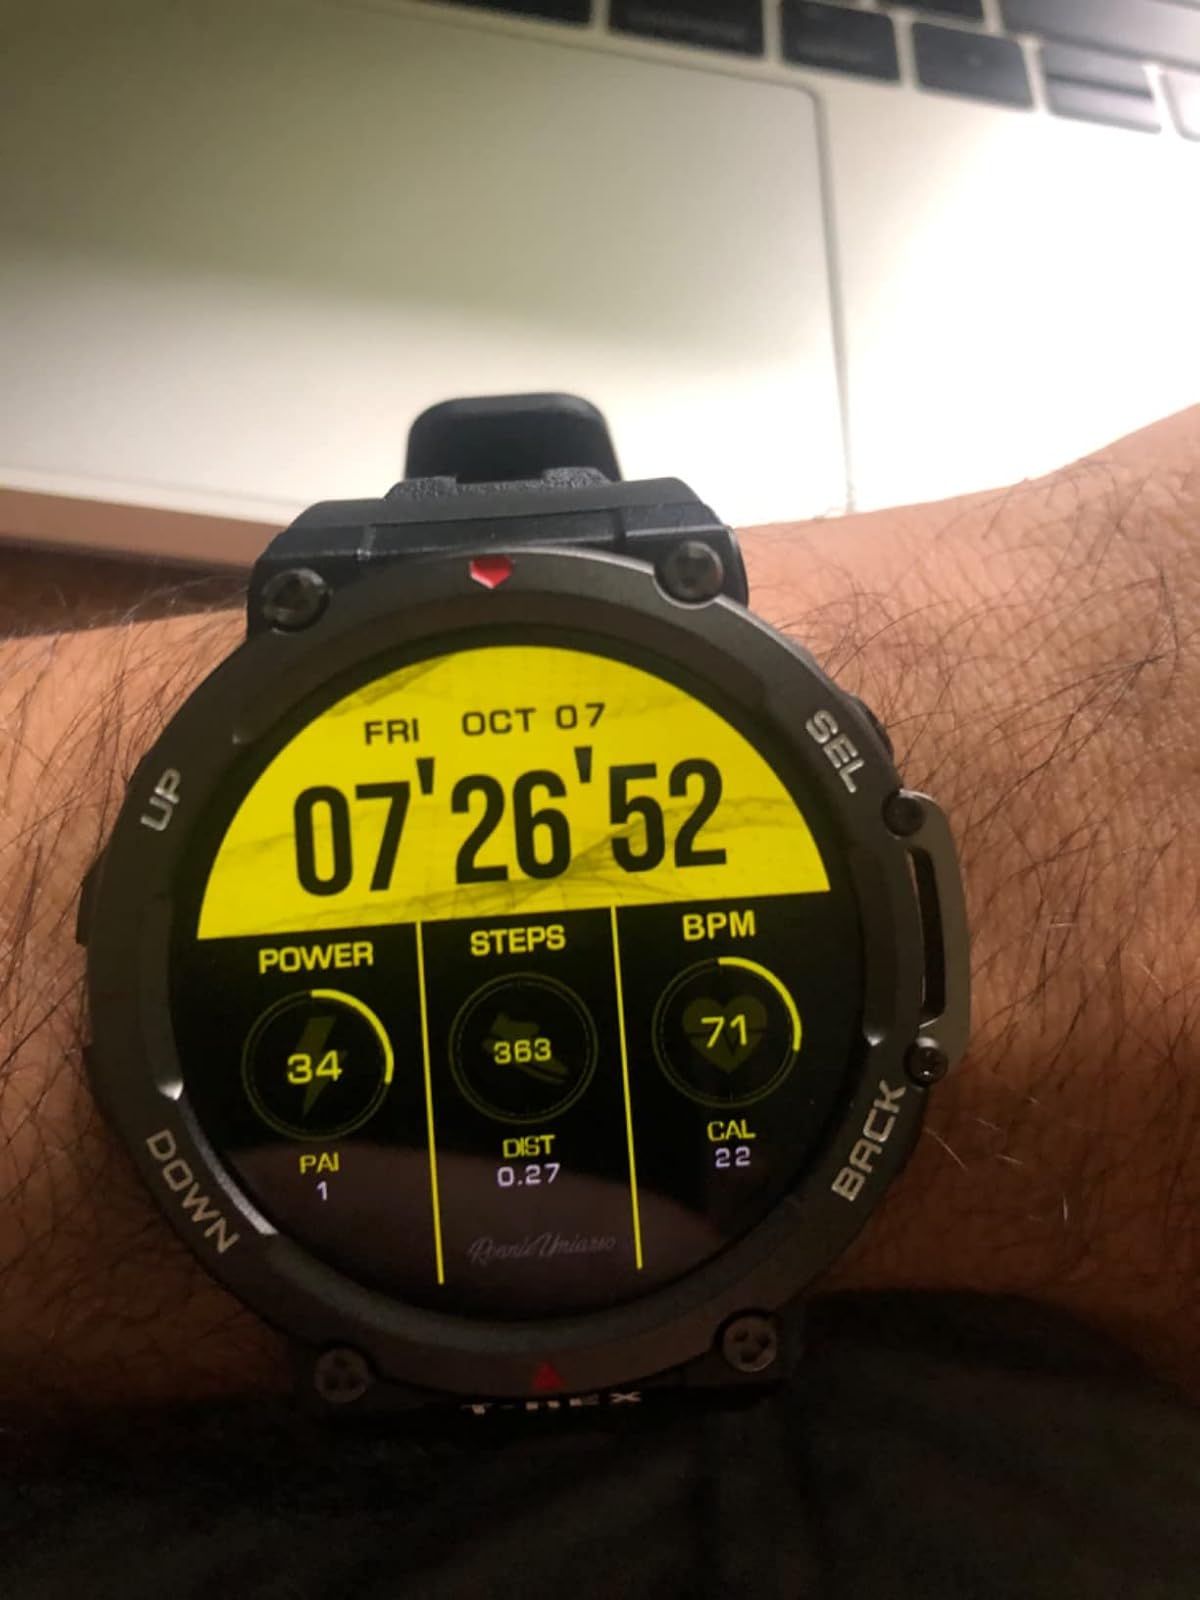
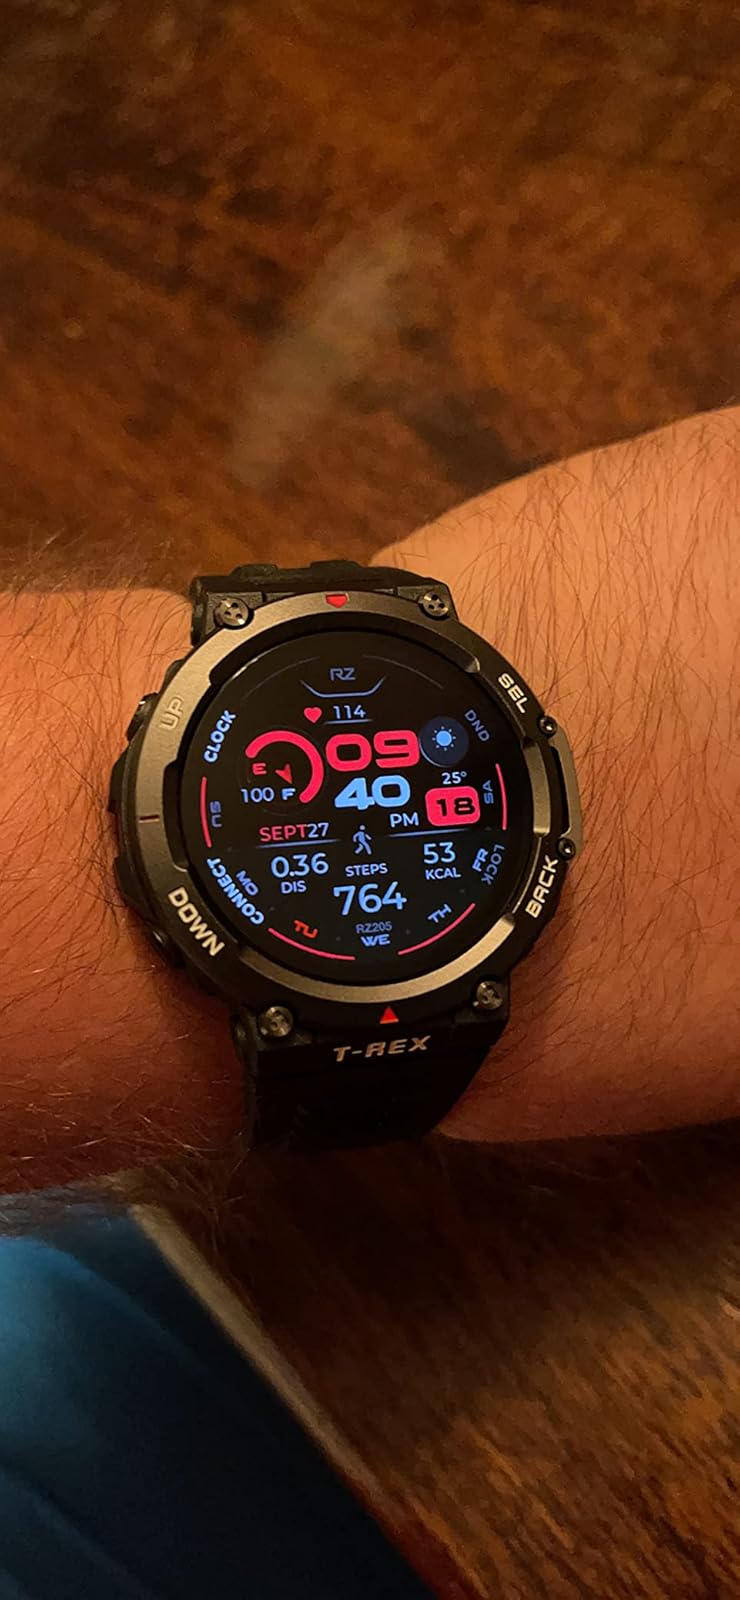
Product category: smartwatch
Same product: yes